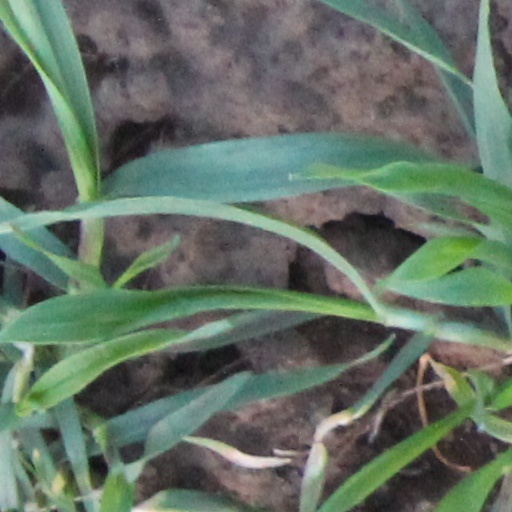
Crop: wheat